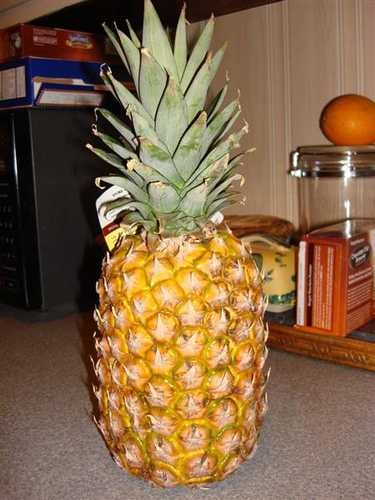
Label: Pineapple